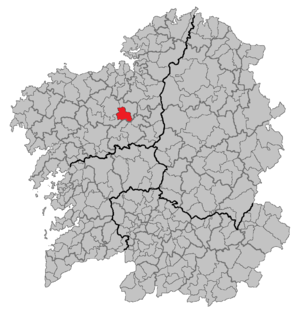
Frades est une commune de la province de La Corogne en Espagne située dans la communauté autonome de Galice.